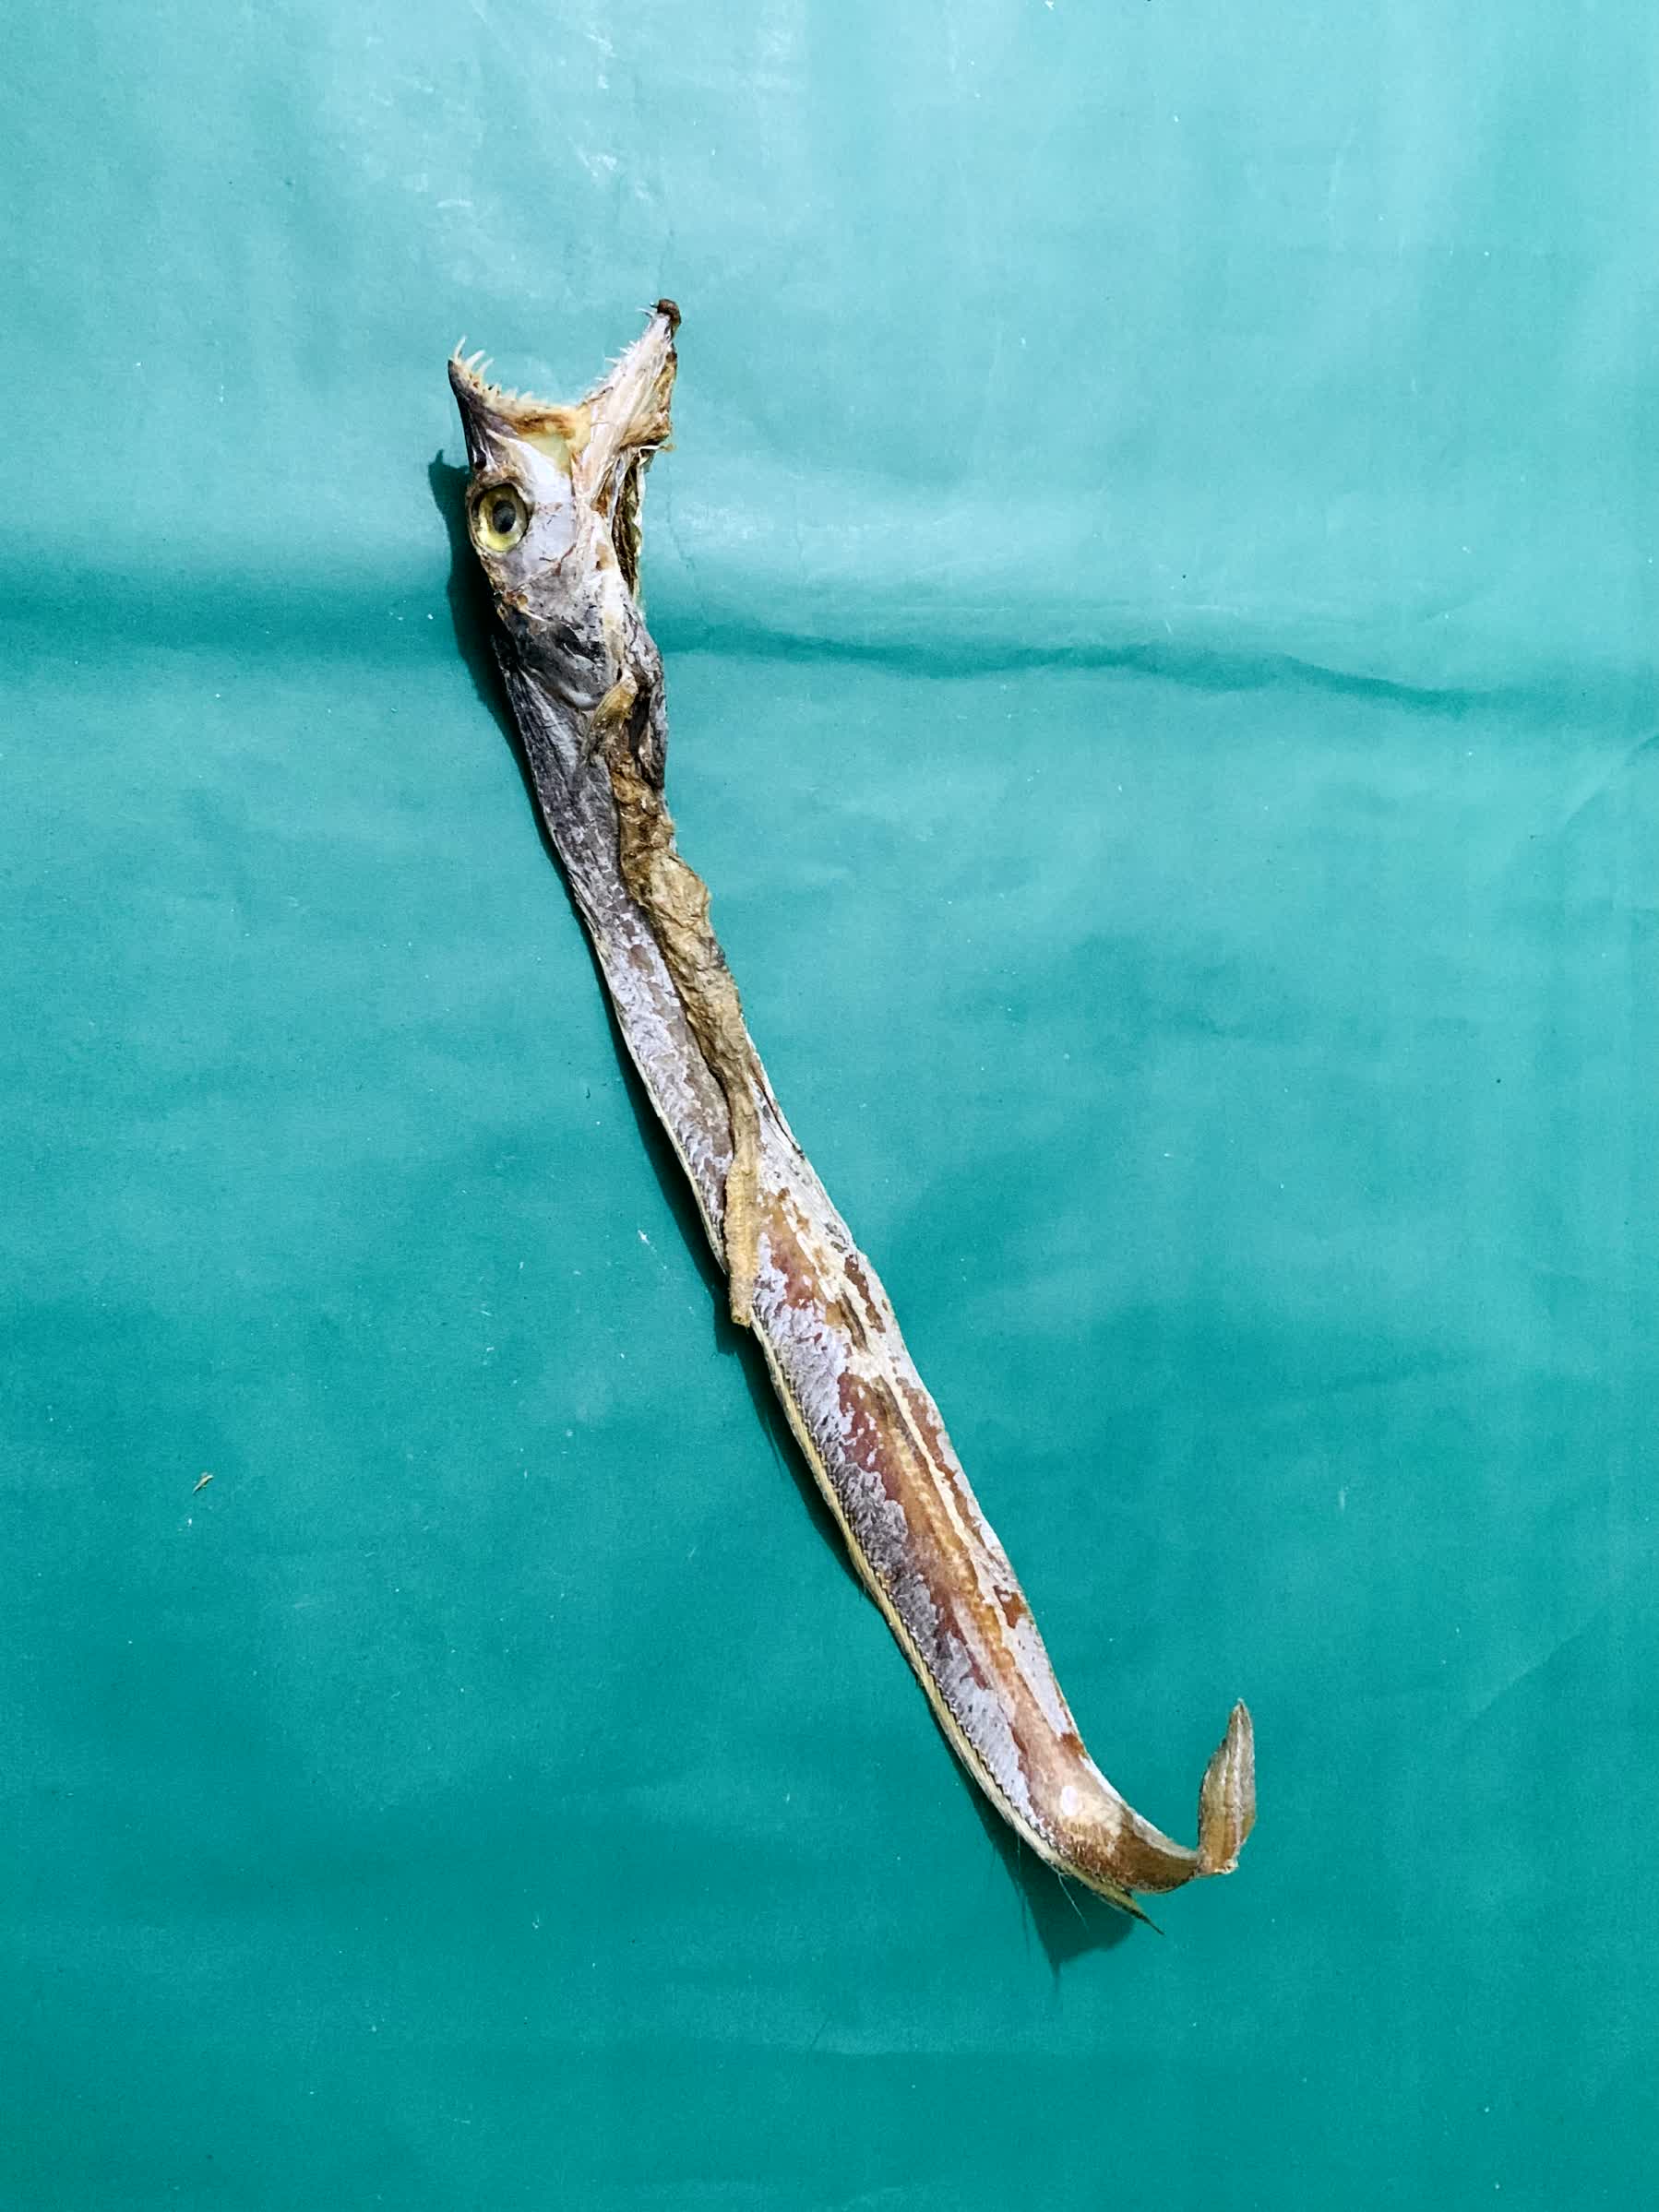
Species: Churi